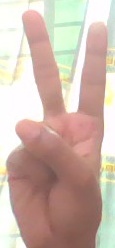
ASL sign: 2